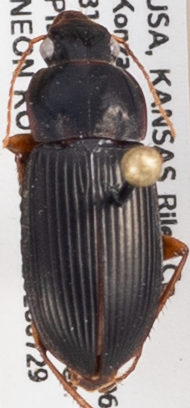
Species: Harpalus pensylvanicus
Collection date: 2020-07-29
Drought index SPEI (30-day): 0.896
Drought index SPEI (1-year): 1.45
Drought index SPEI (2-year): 2.09